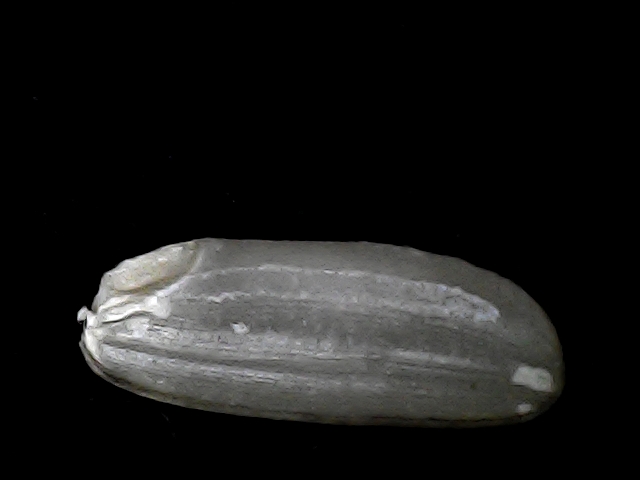
Rice variety: BD49